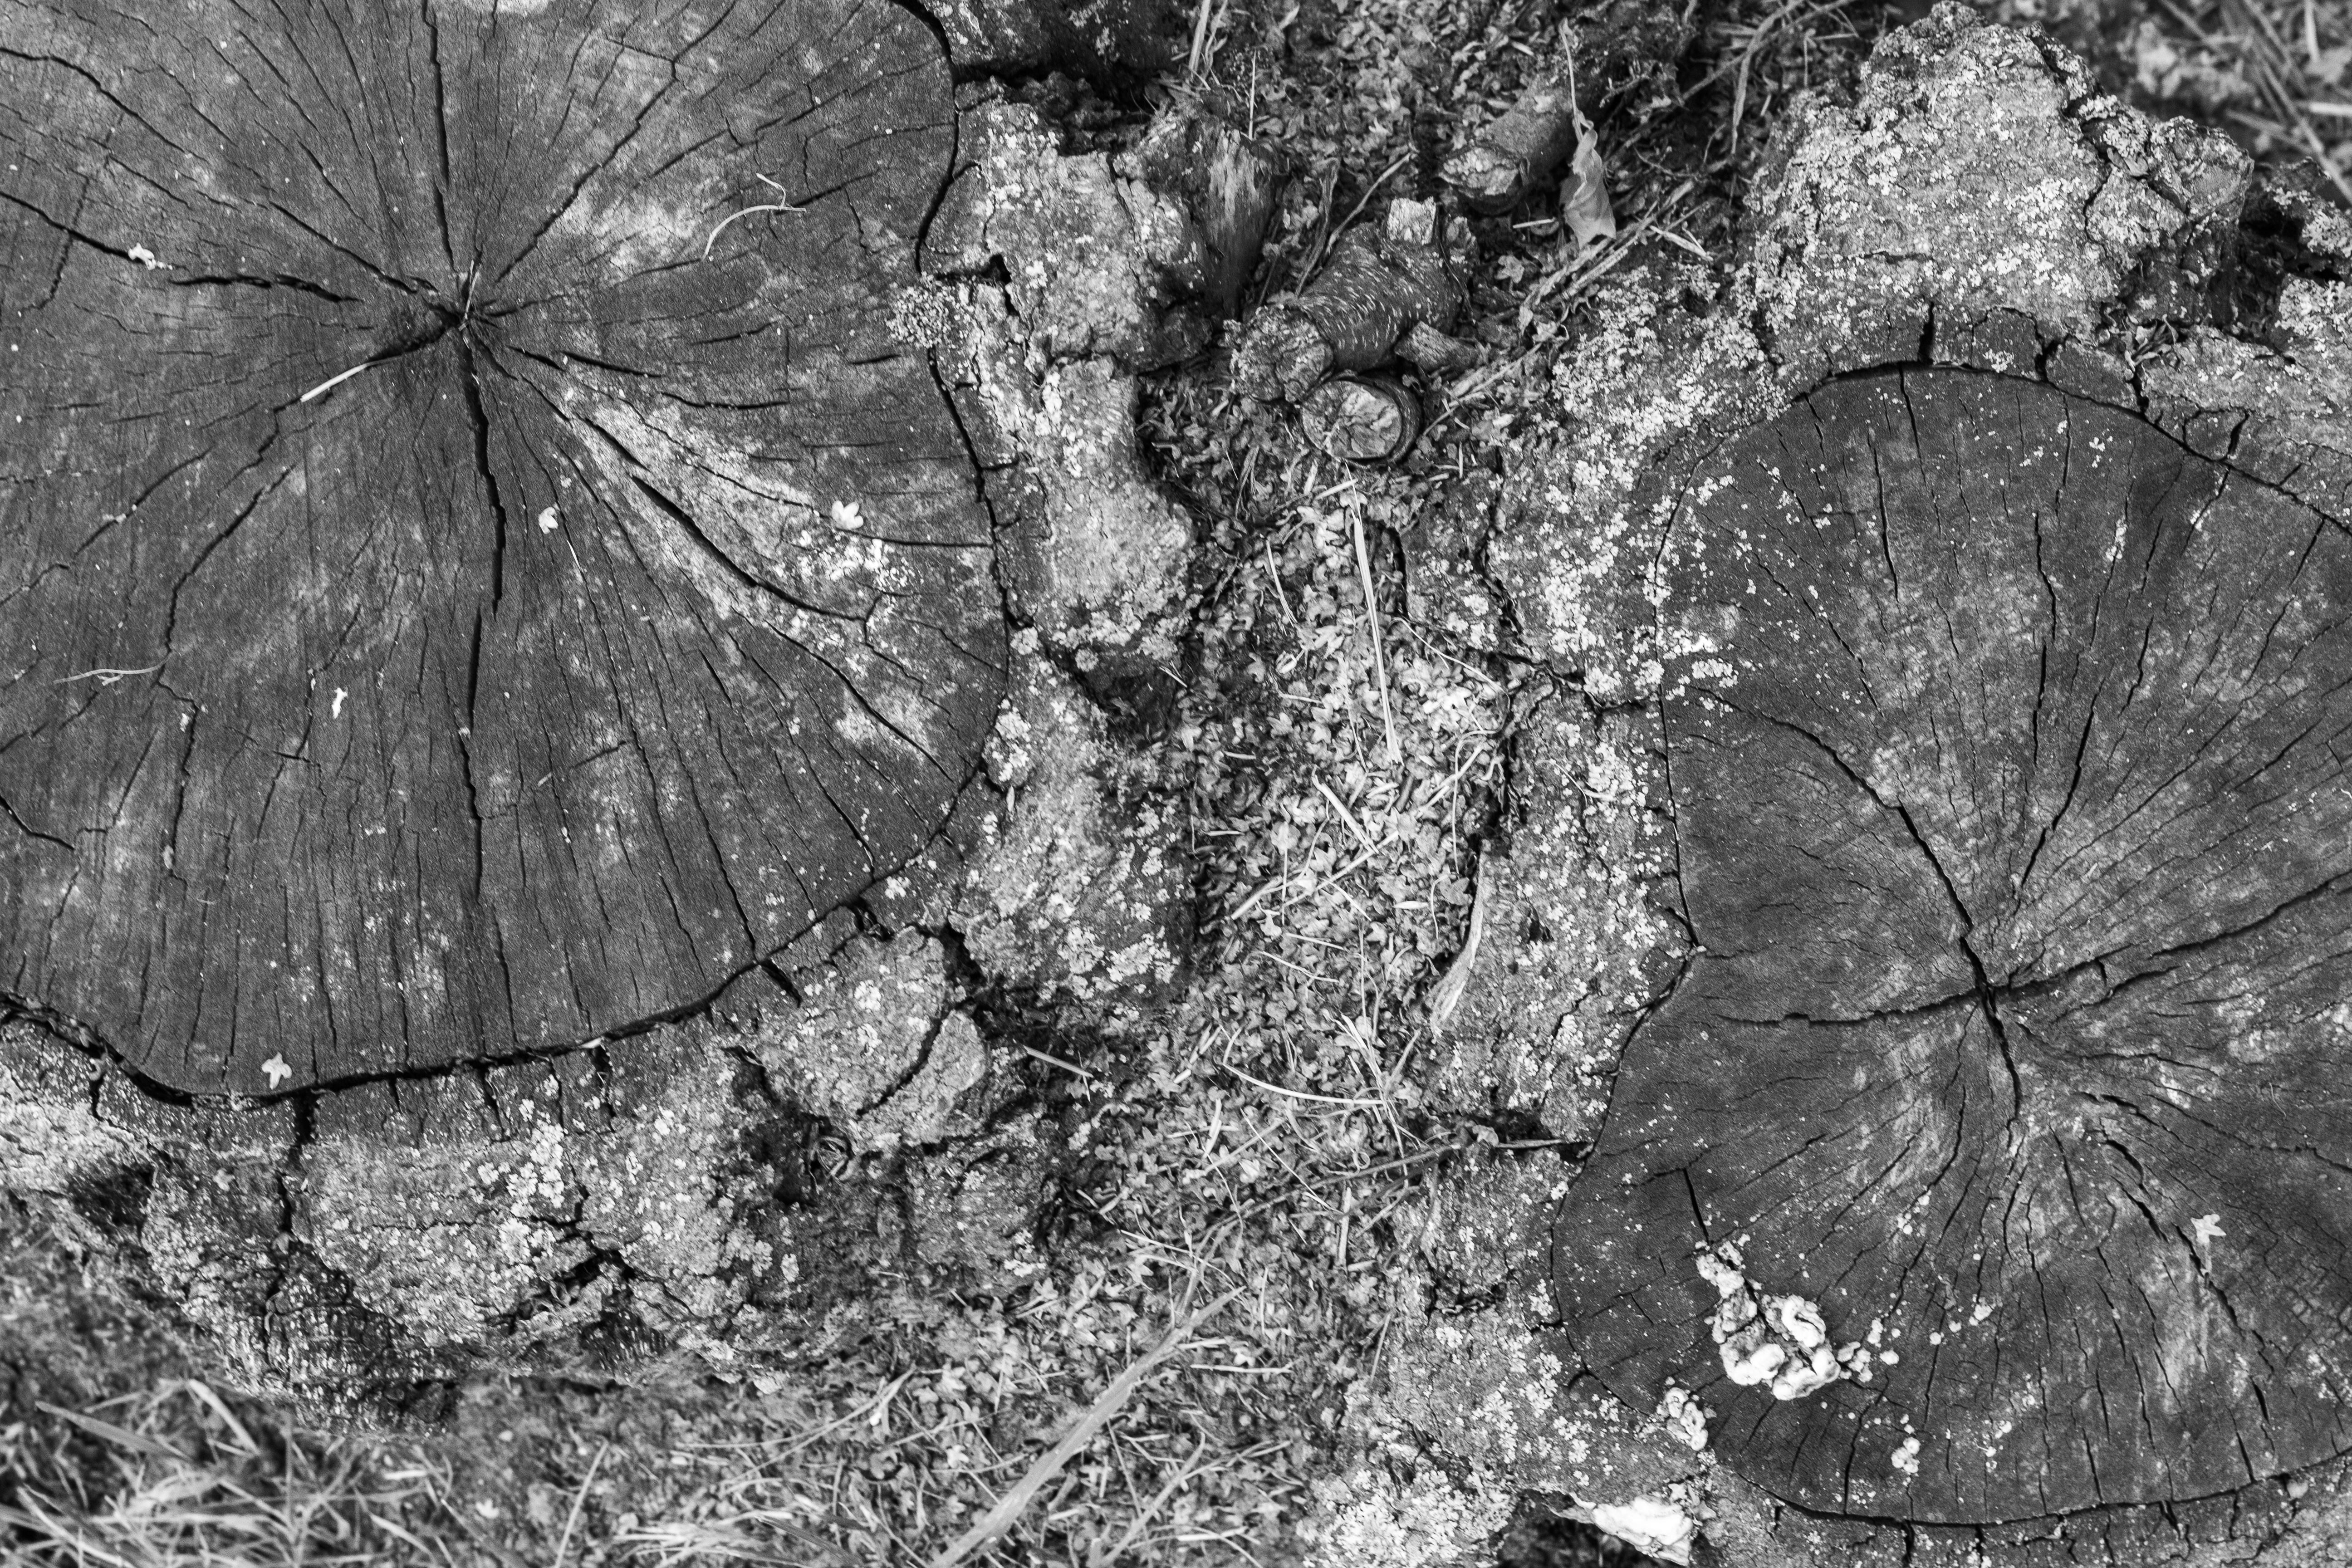
tree, nature, forest, grass, branch, black and white, plant, wood, countryside, texture, leaf, stump, trunk, atmosphere, bark, dry, macro, natural, soil, monochrome, close, material, life, surface, close up, trees, geology, forestry, vegetation, stumps, beauty, fantasy, detail, woodland, cracks, habitat, atmospheric, admiration, deforestation, the growth of the, raw material, cut off, deforest, monochrome photography, woody plant